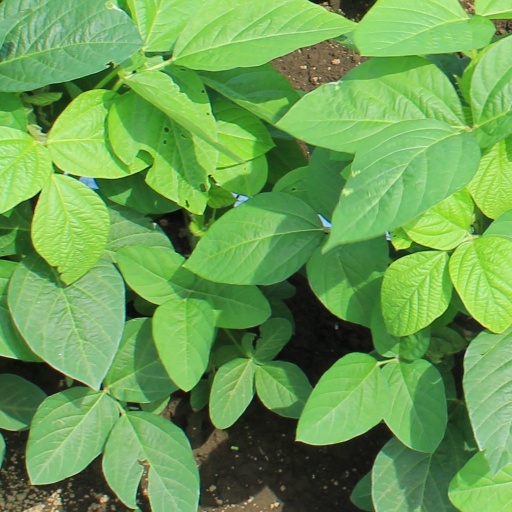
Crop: soybean